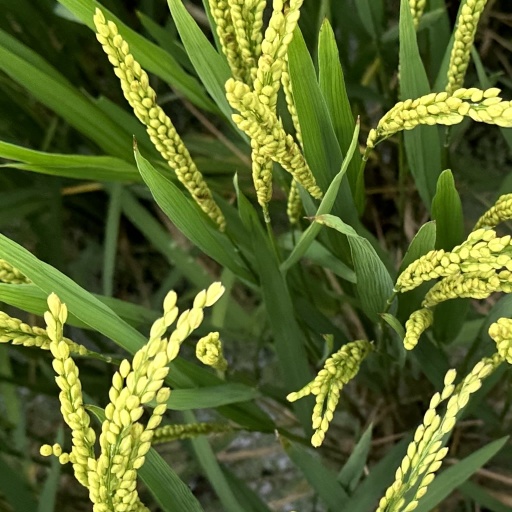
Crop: rice